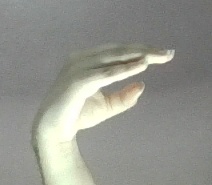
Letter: jeem